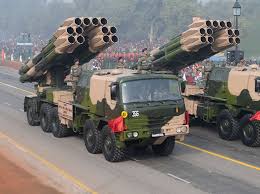
Label: BM-30